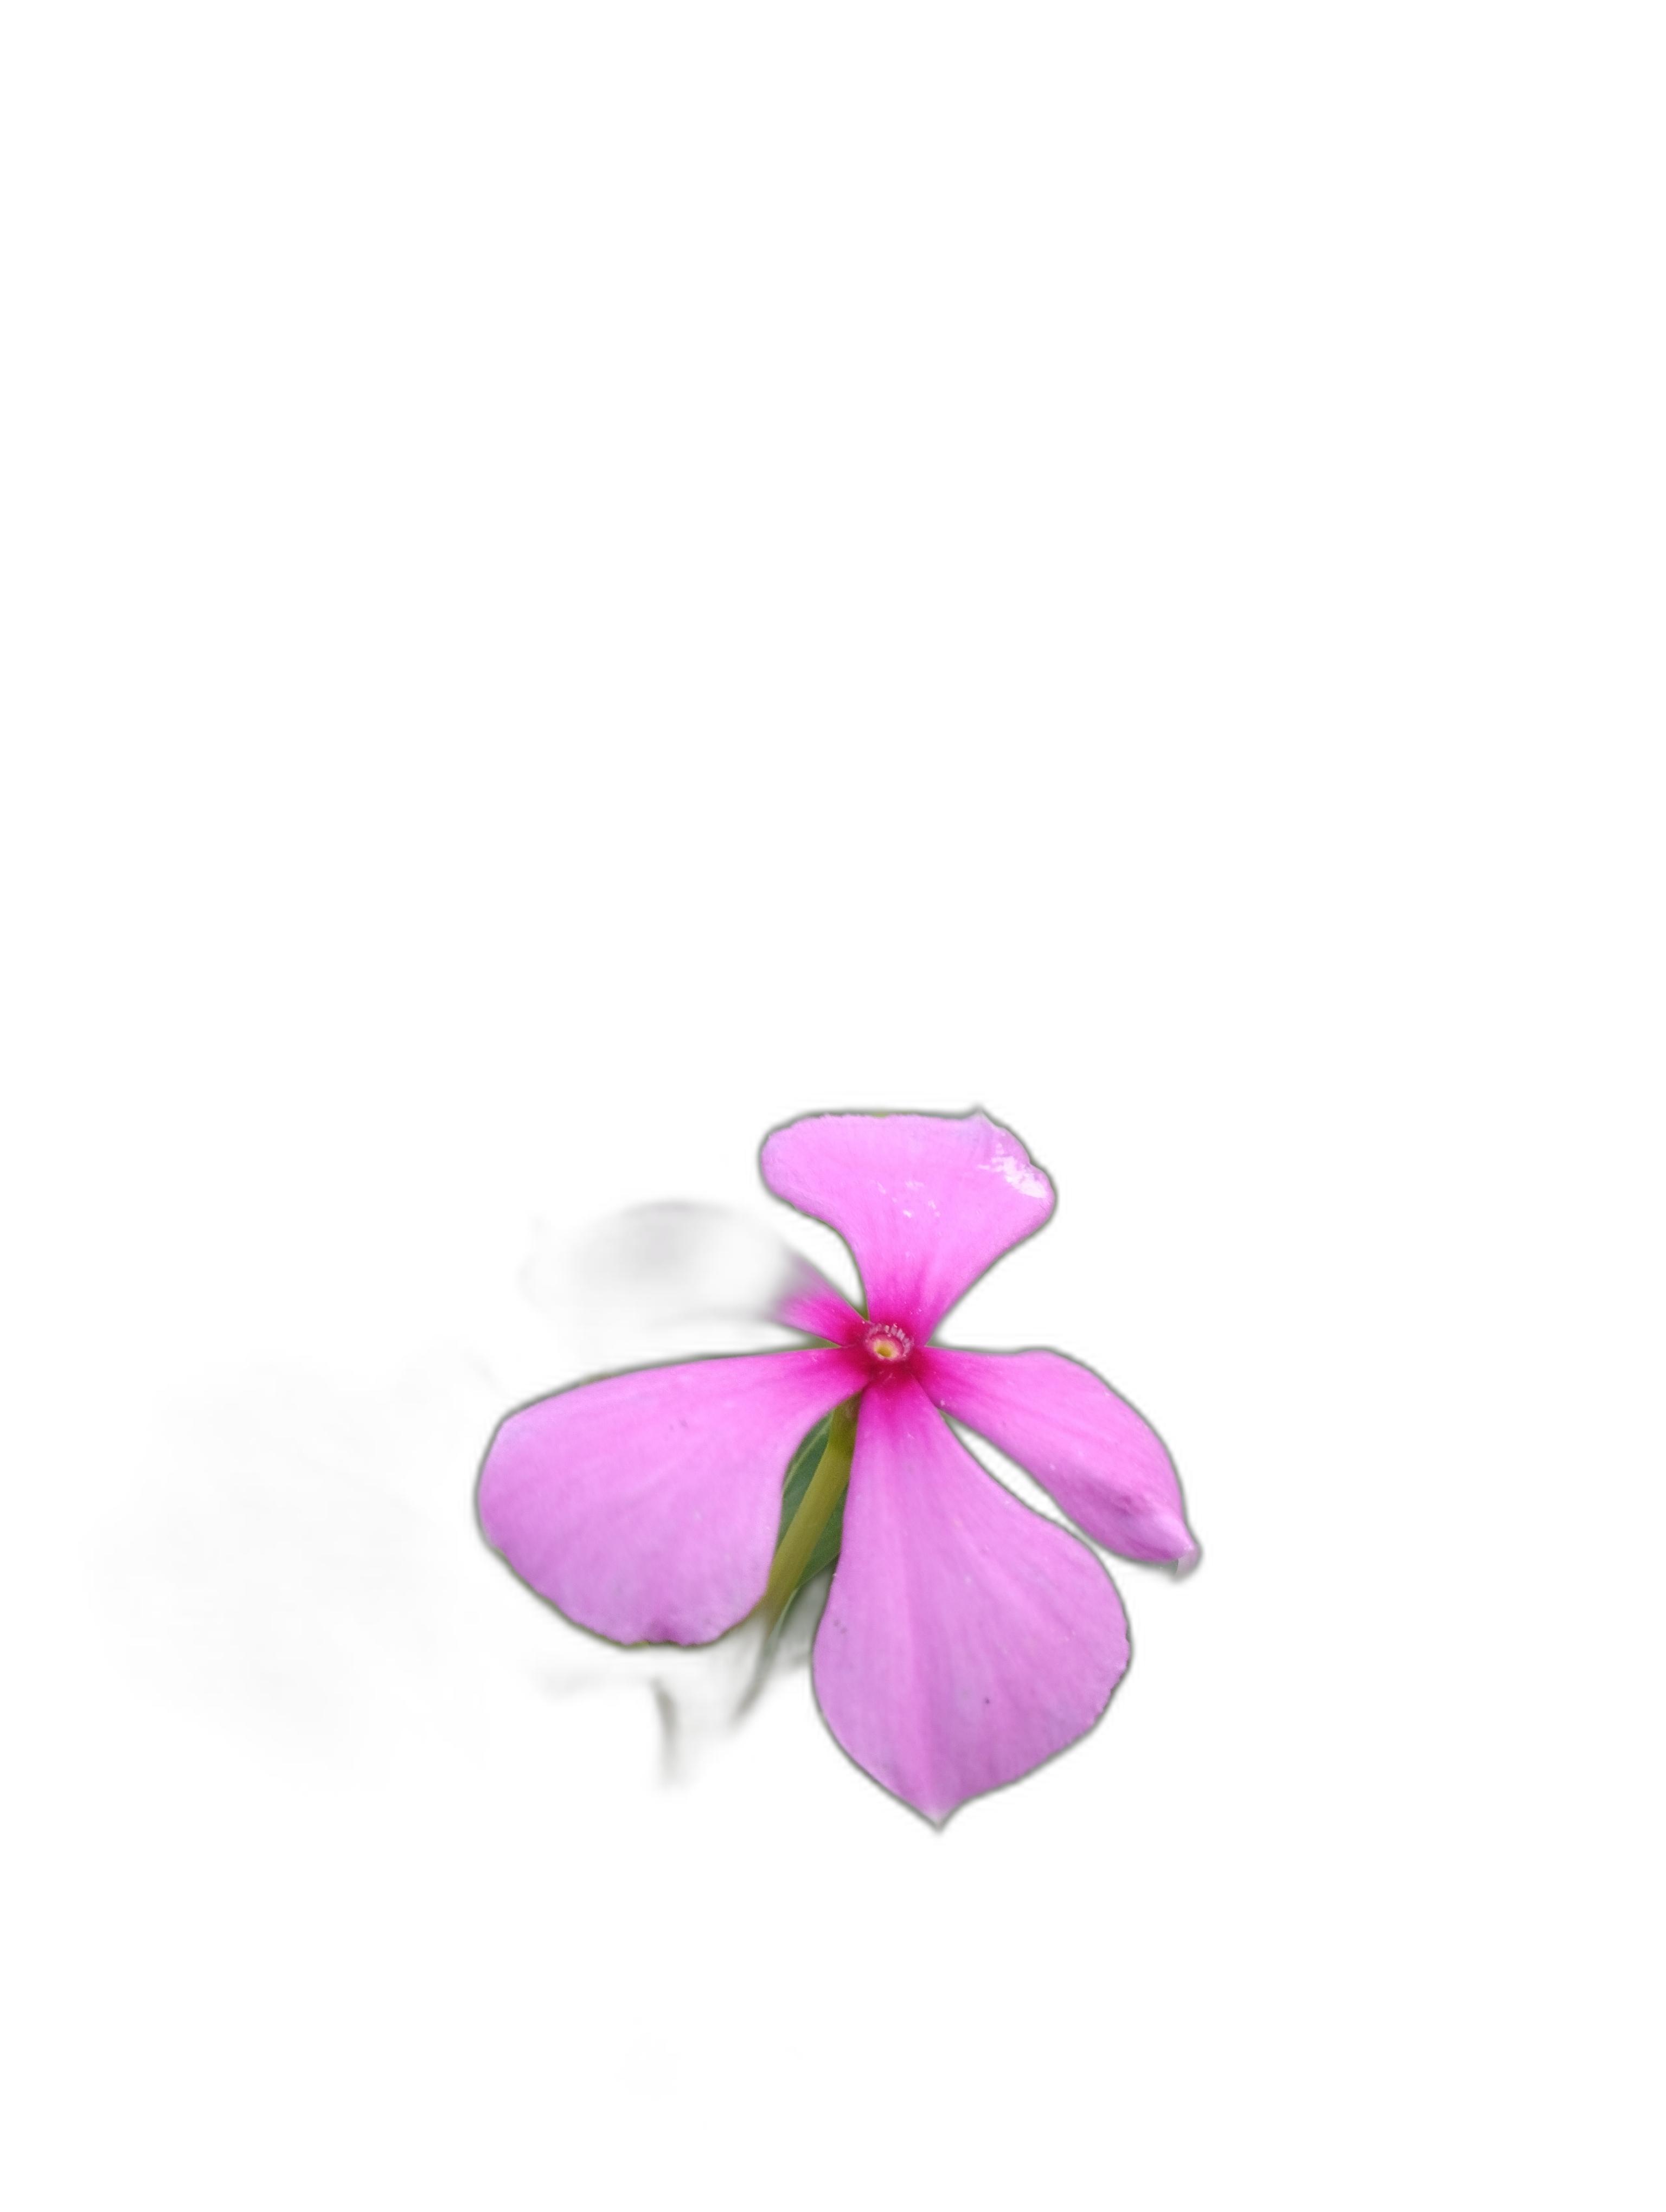
Label: Madagascar periwinkle